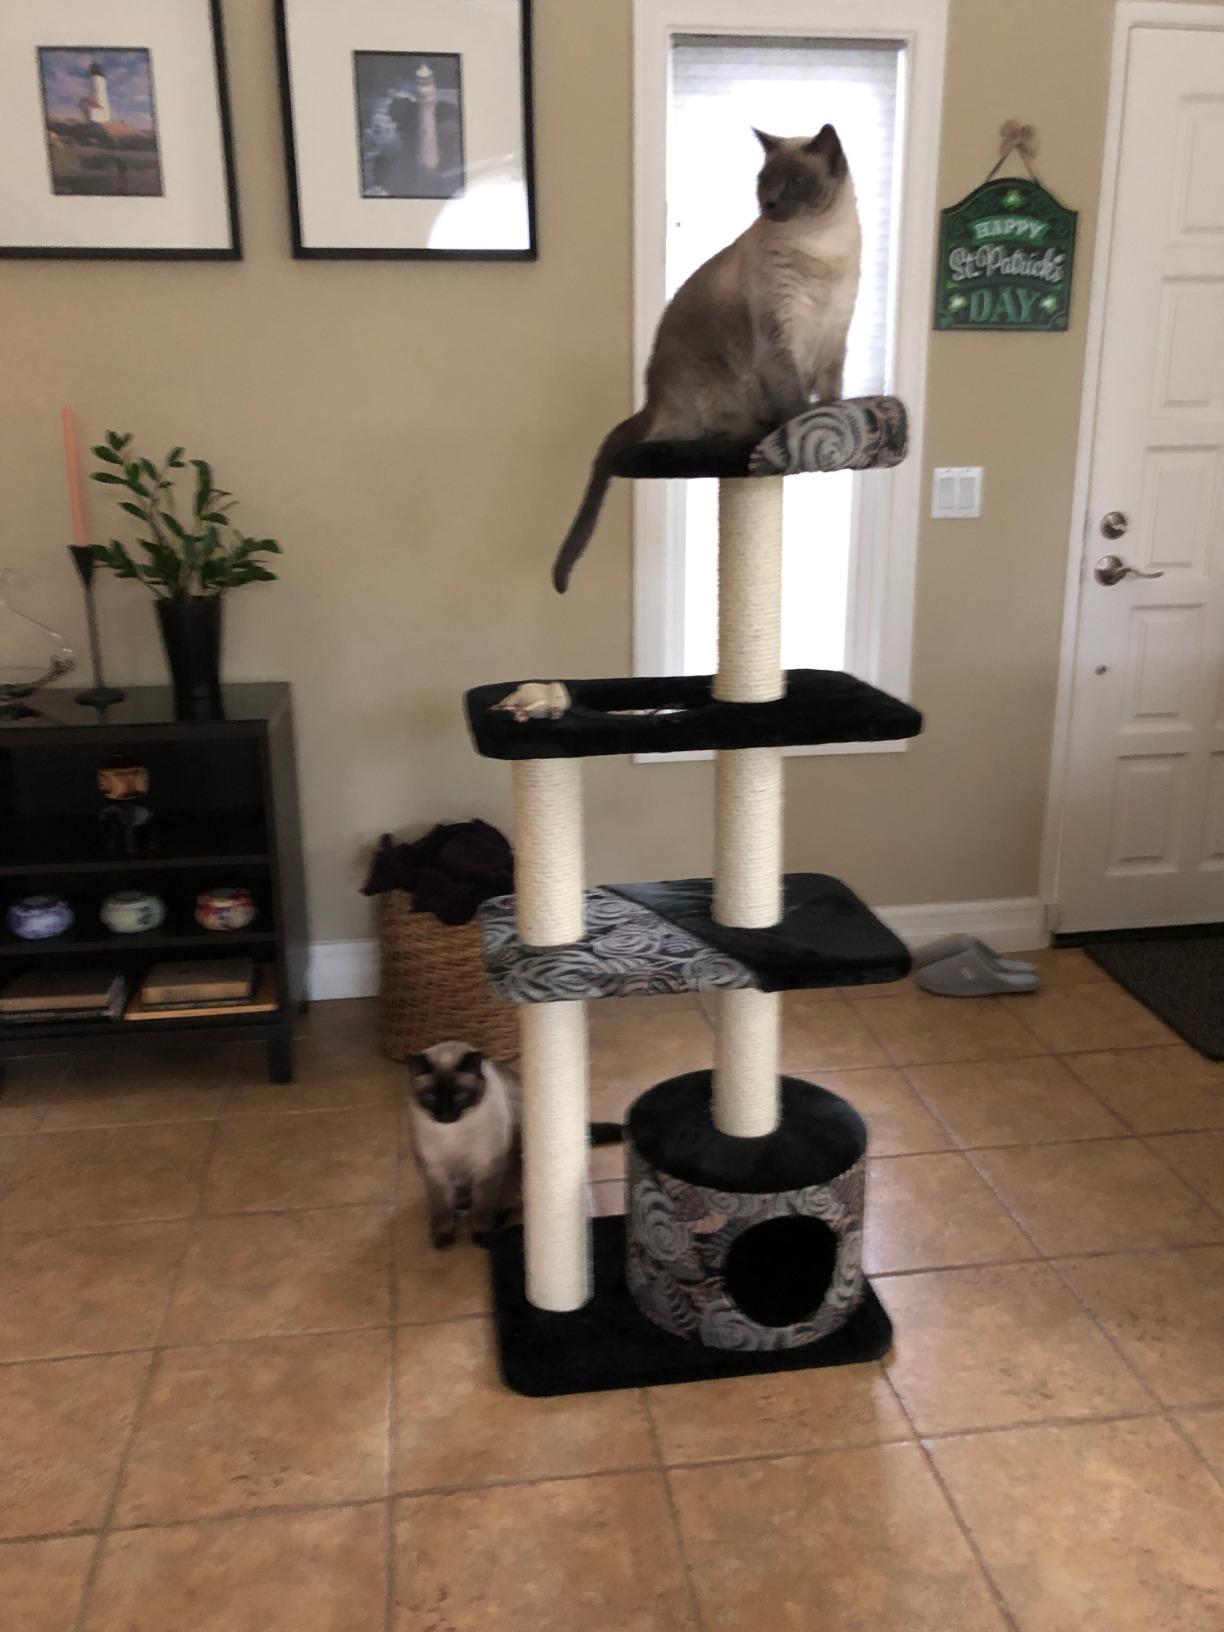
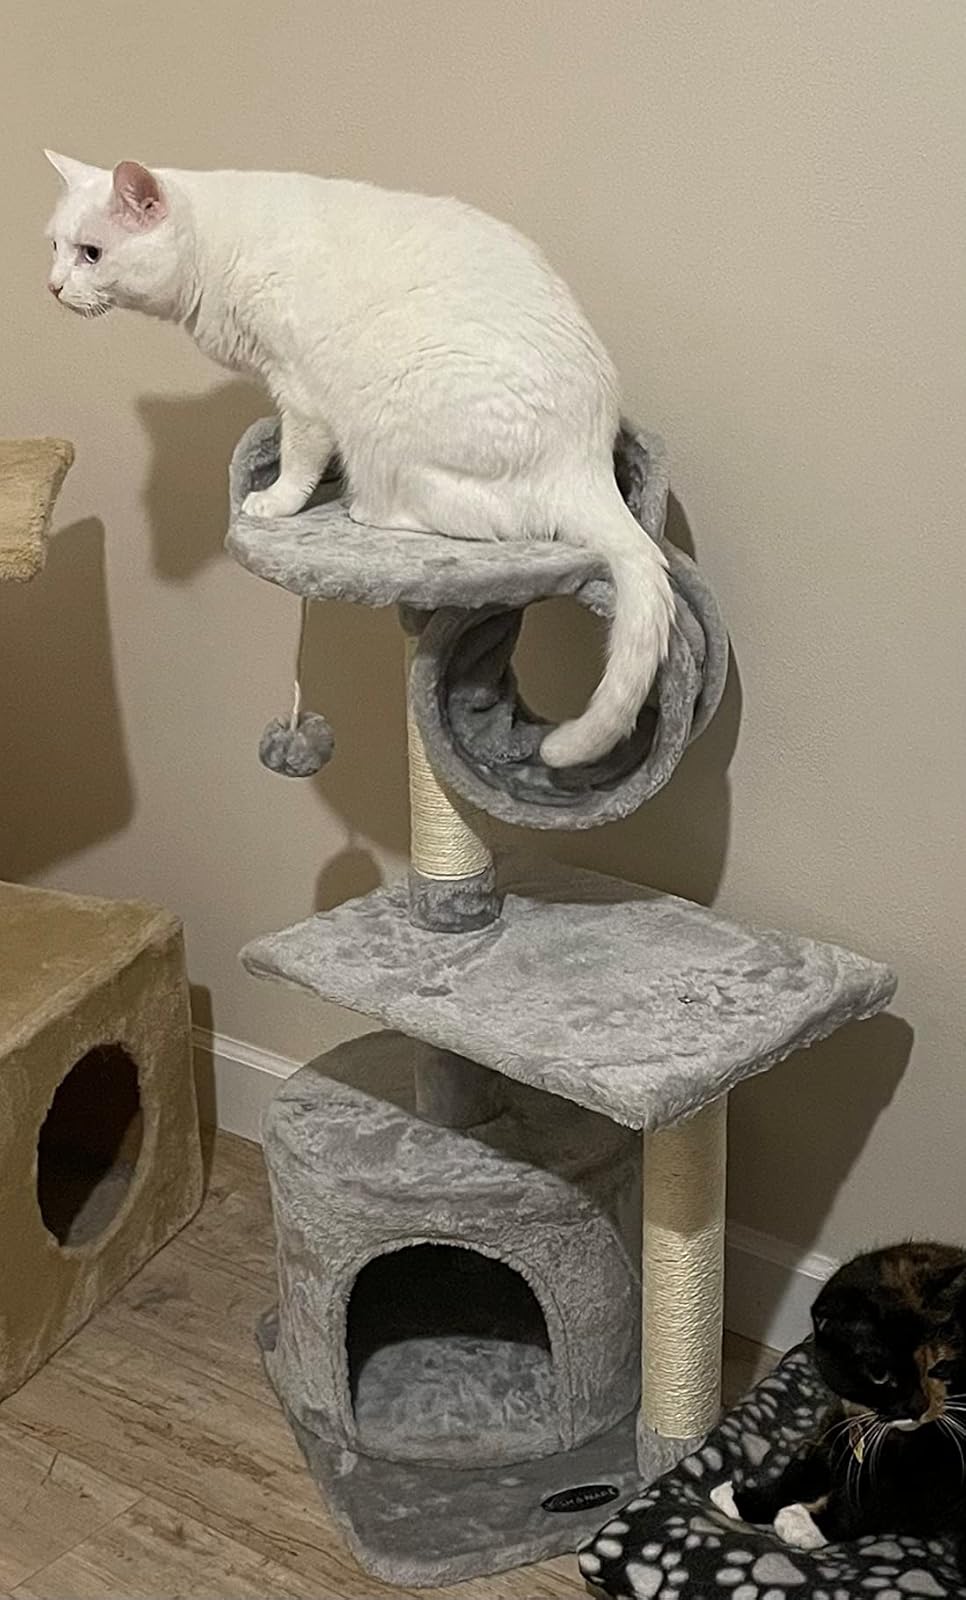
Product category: items_cat tree
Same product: no